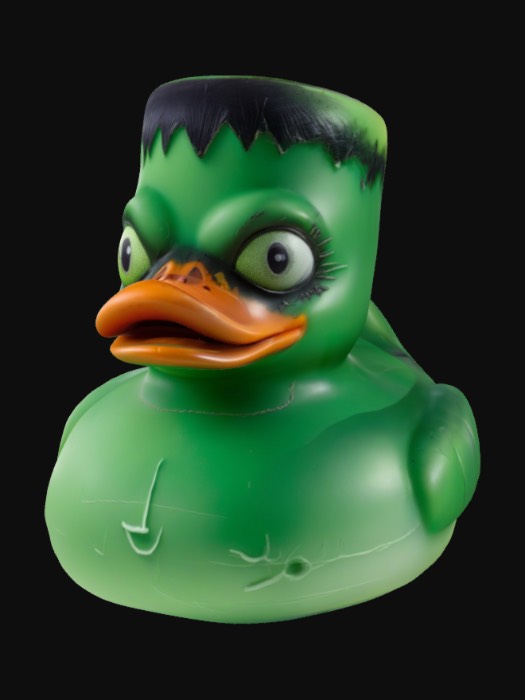
미적 점수 (1~10점): 5